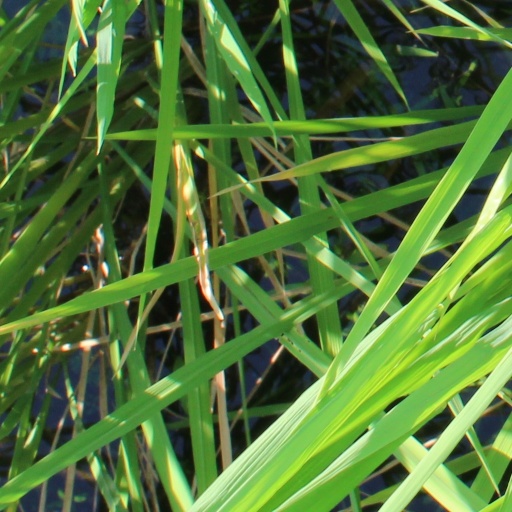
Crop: rice